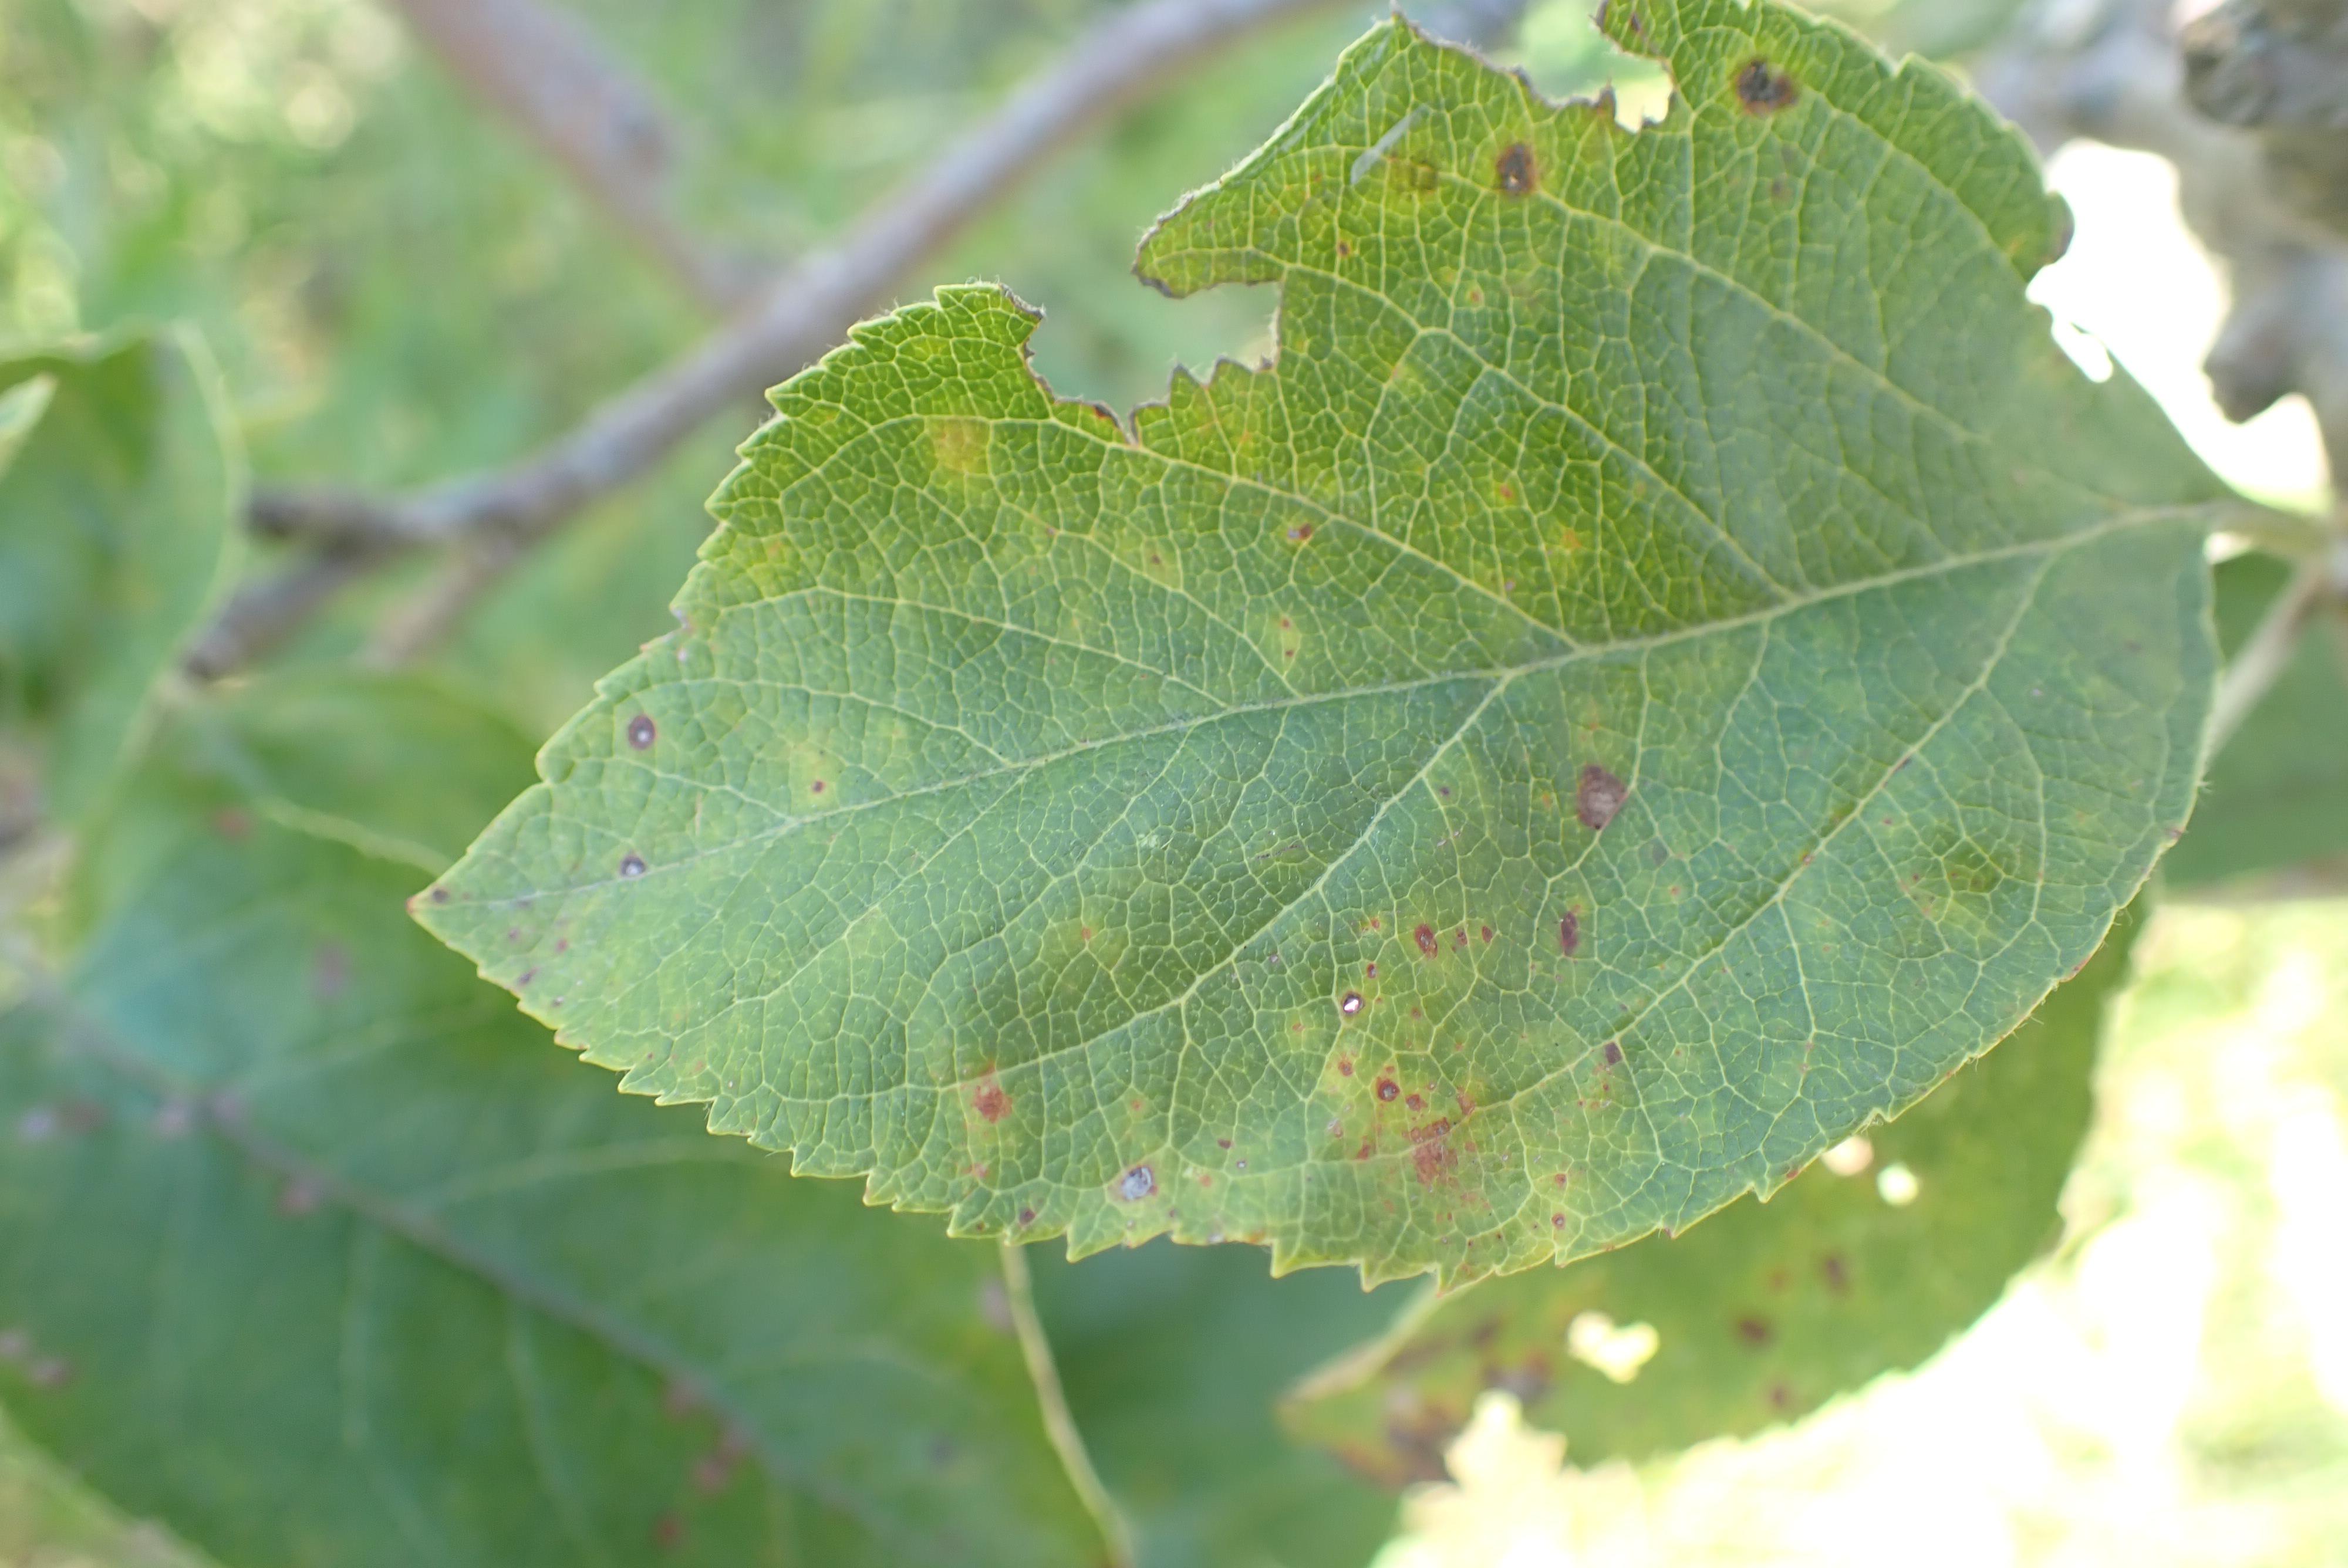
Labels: frog_eye_leaf_spot, complex